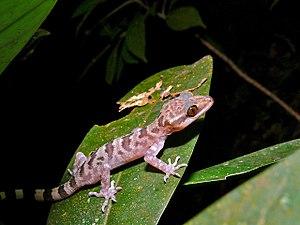
Cyrtodactylus baluensis est une espèce de geckos de la famille des Gekkonidae.